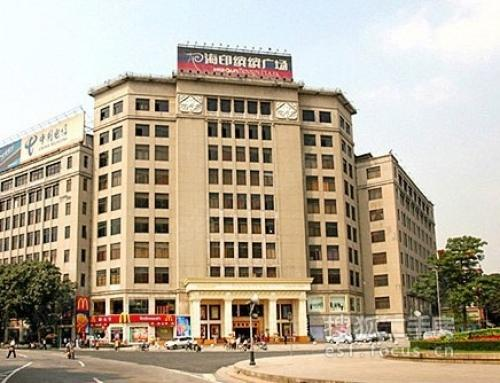
地标名称：海印缤缤广场
所在城市：广州市·越秀区